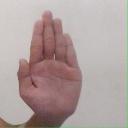
अक्षर: ध